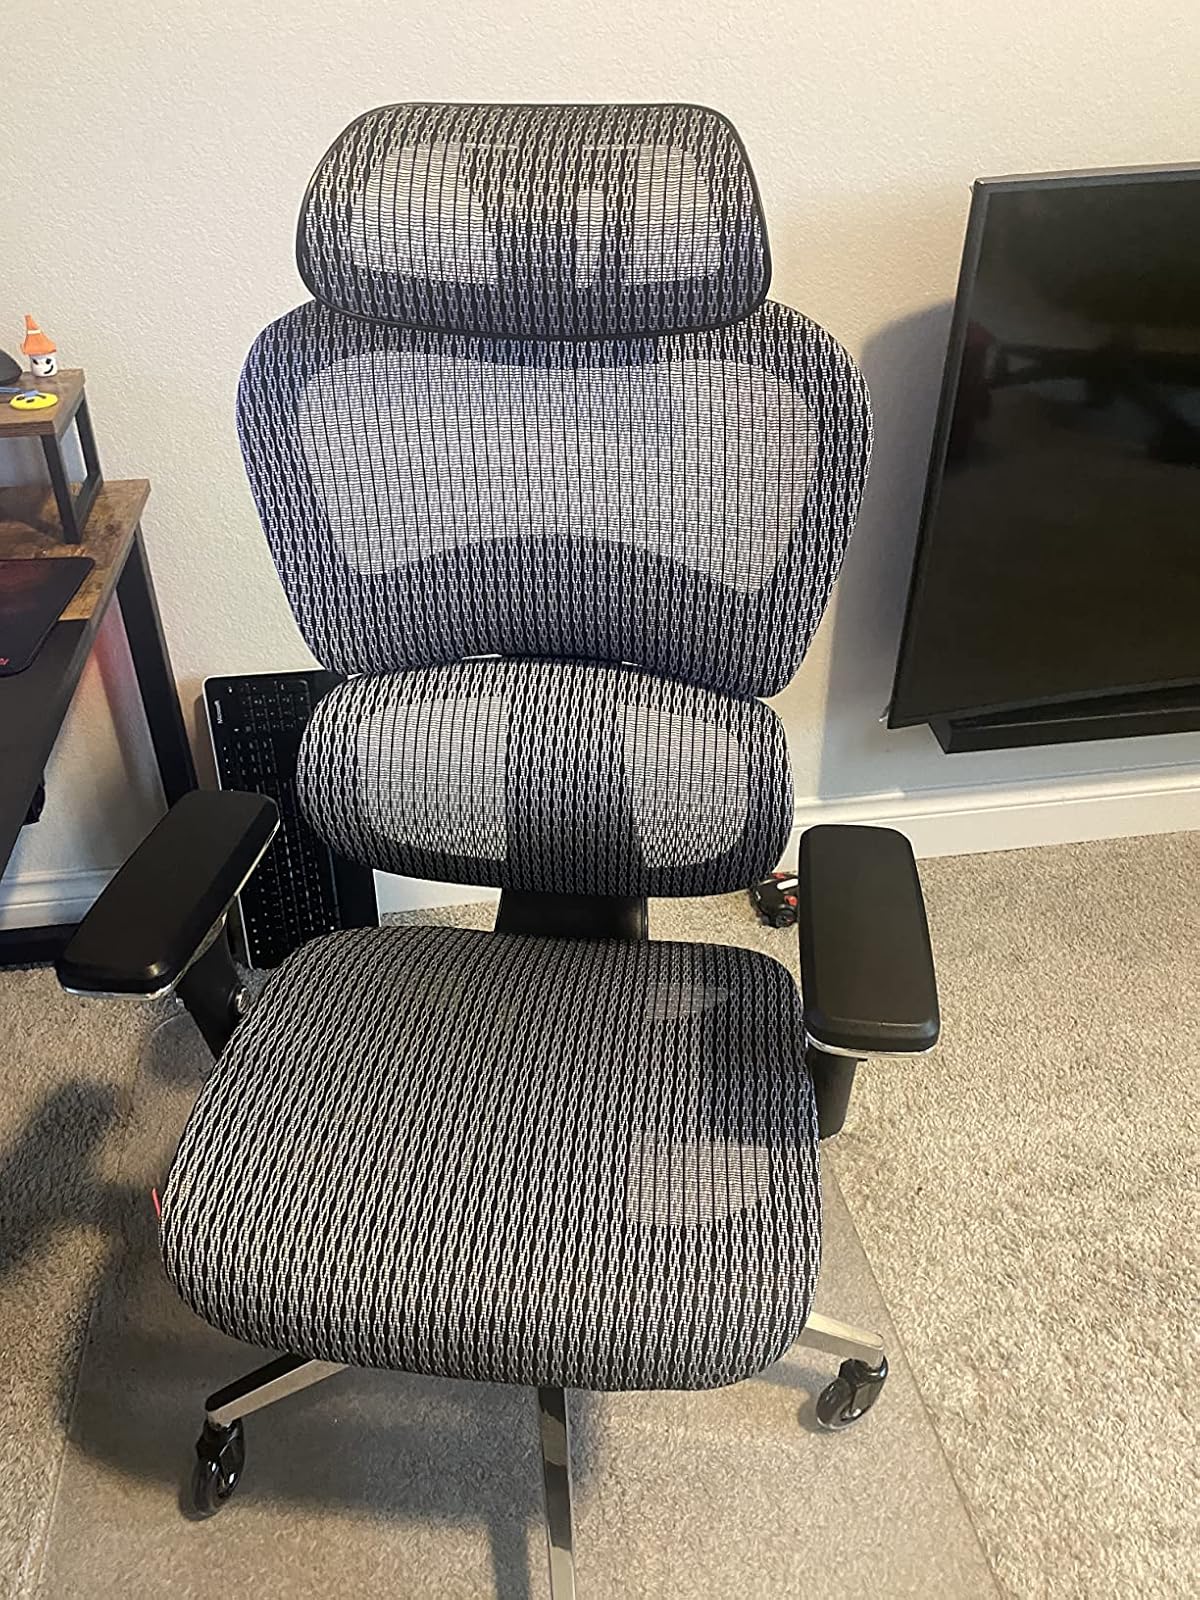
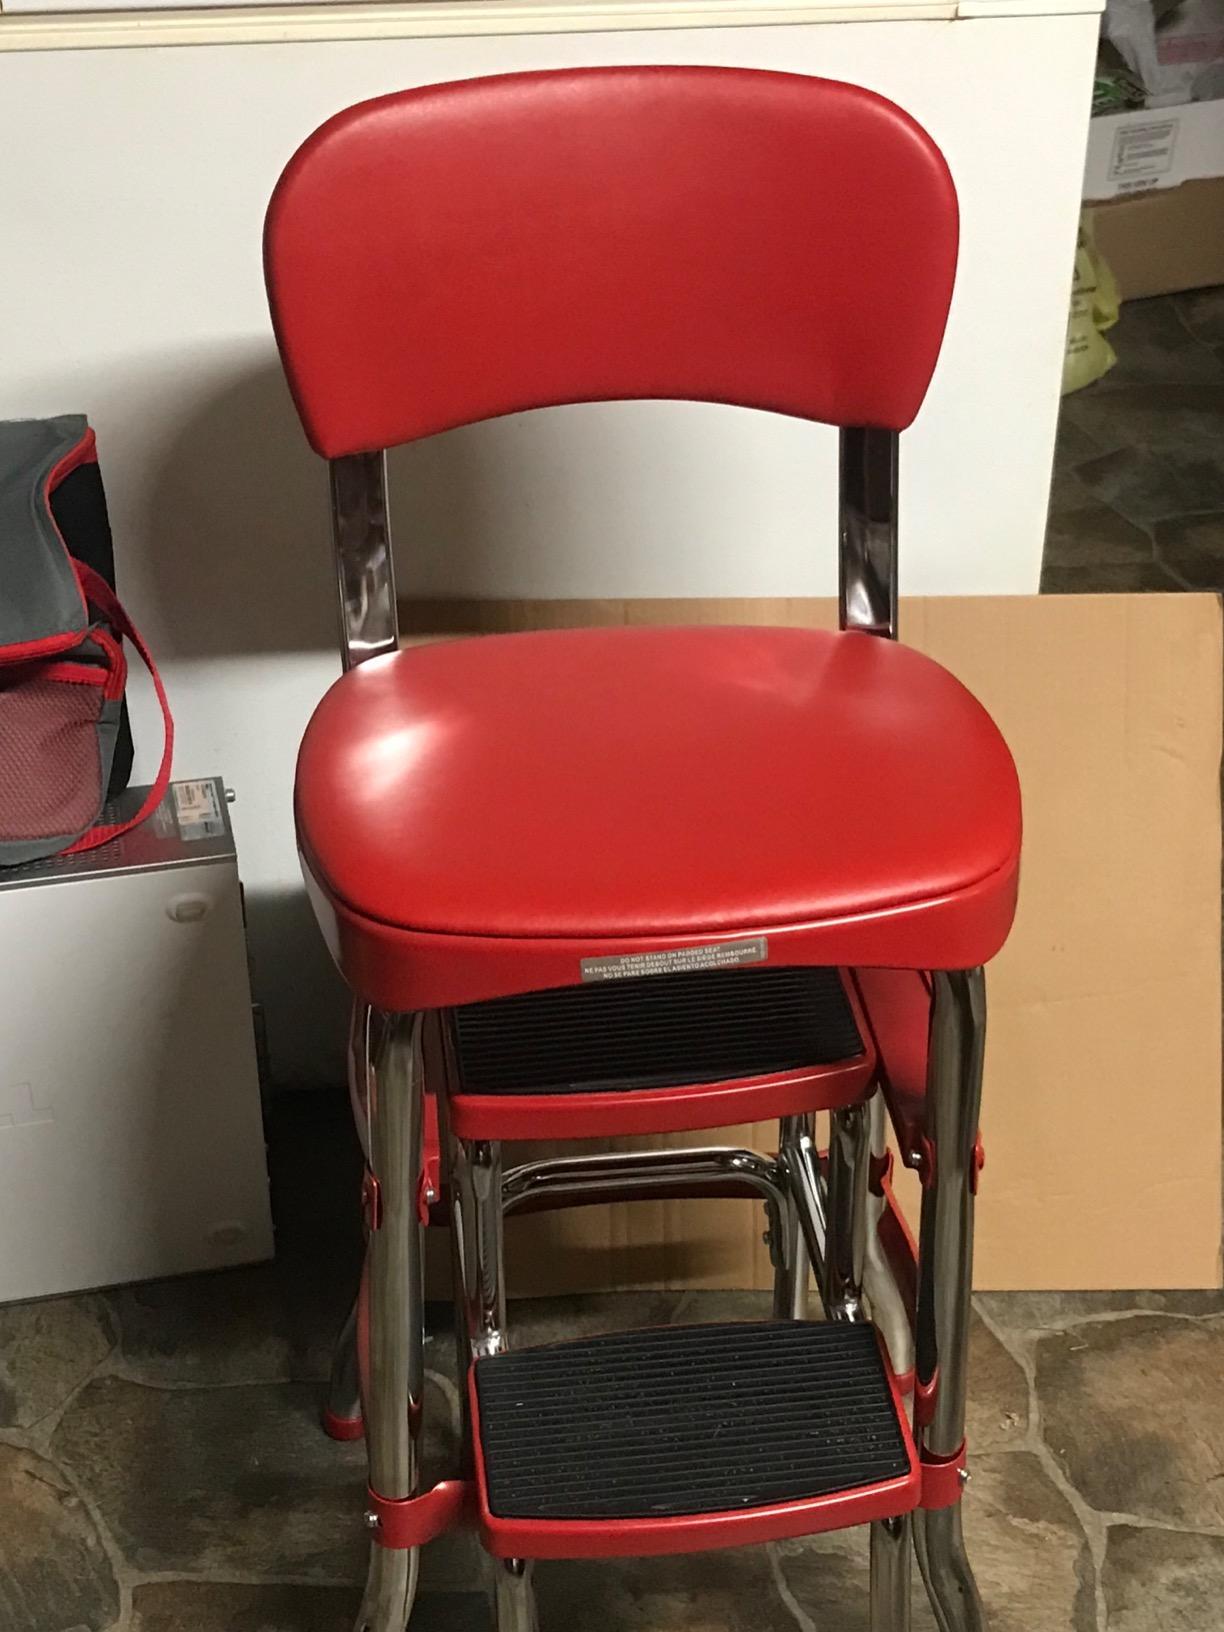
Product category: items_chair
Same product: no